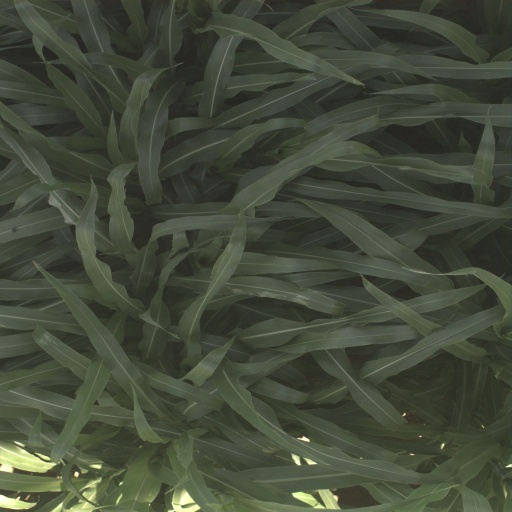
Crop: sorghum